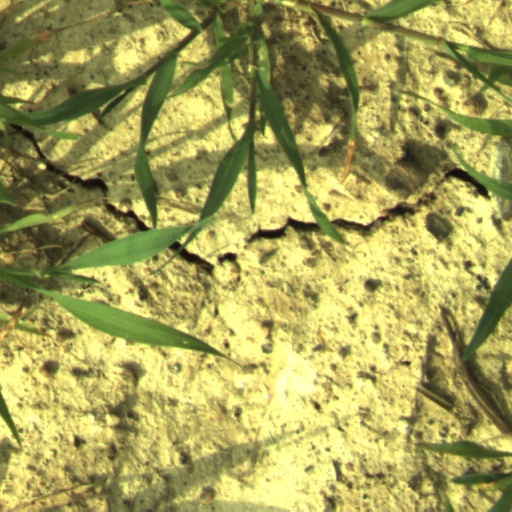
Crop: wheat